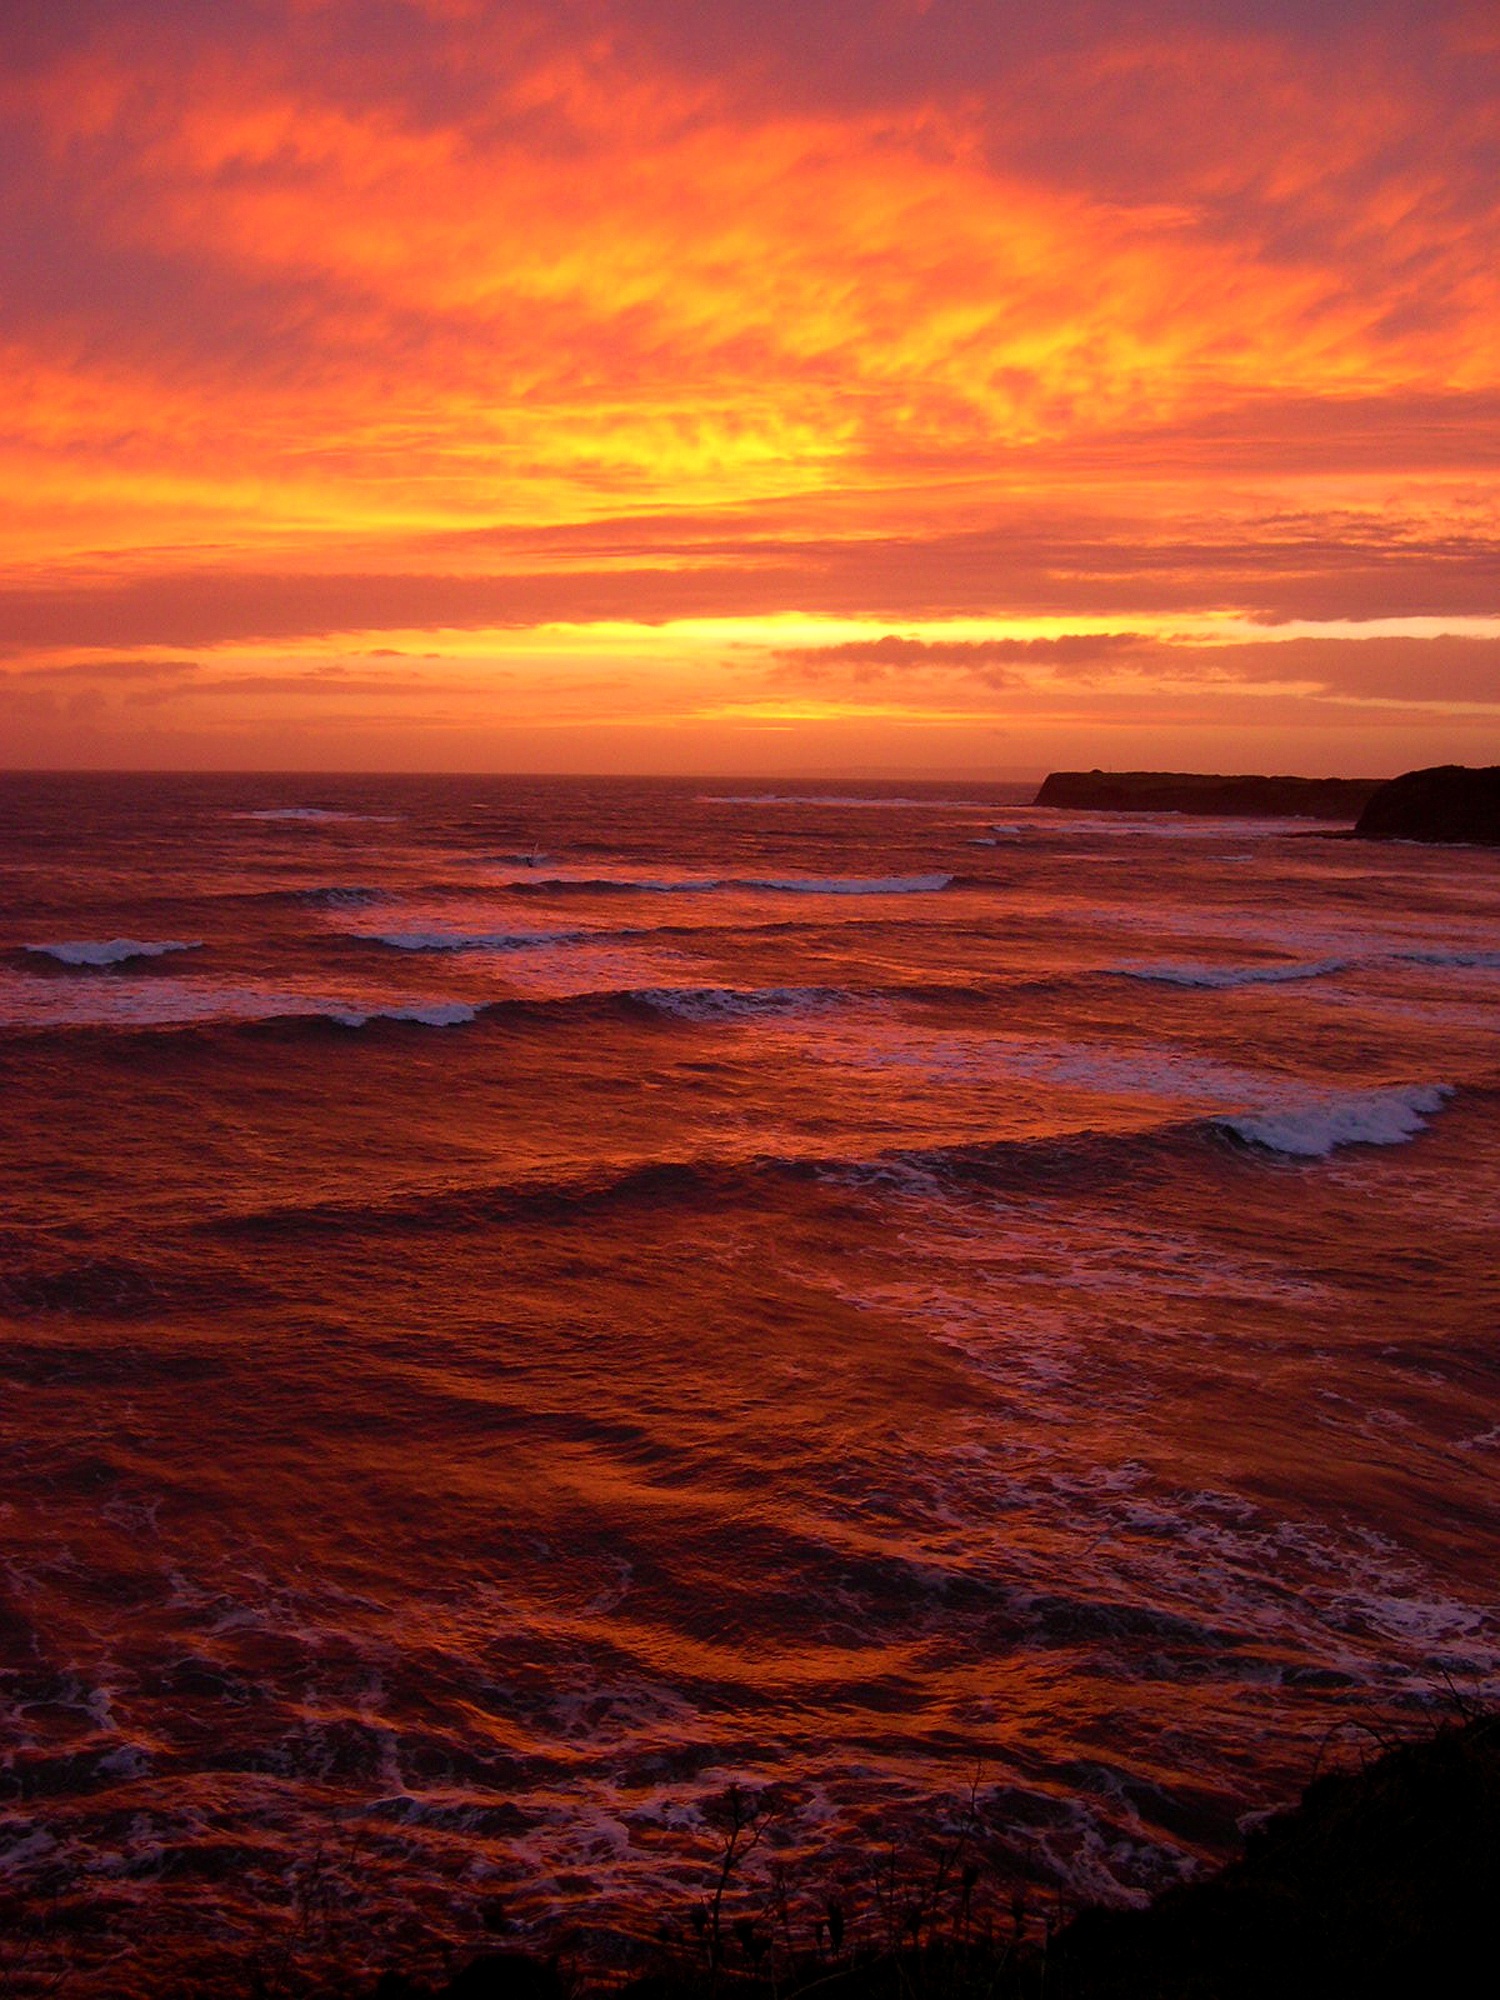
beach, landscape, sea, coast, water, nature, outdoor, ocean, horizon, cloud, sky, sun, sunrise, sunset, sunlight, shore, wave, dawn, atmosphere, travel, dusk, evening, seascape, bay, waves, scene, dorset, afterglow, beach sunset, sunset beach, kimmeridge bay, sunset background, wind wave, red sky at morning, jurrasic